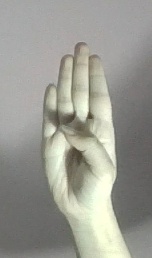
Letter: kaaf